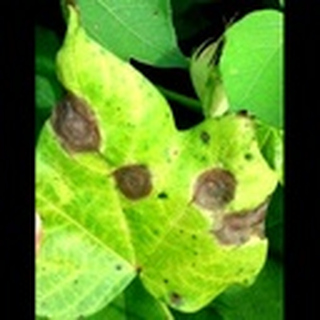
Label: cotton_target_spot